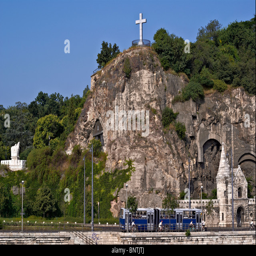
cave , a chapel and monastery